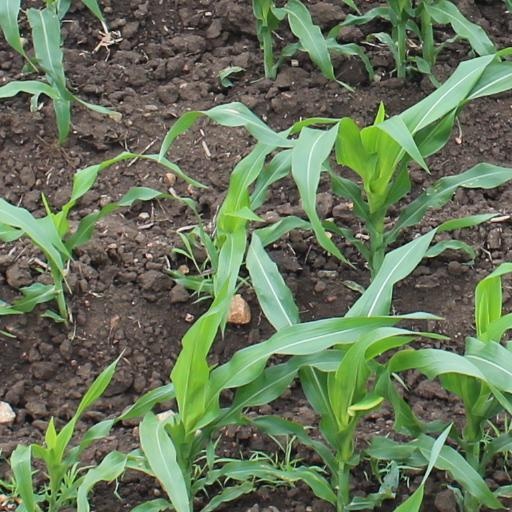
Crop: maize; corn